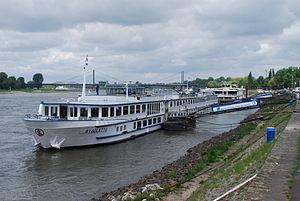
Vue d'un bateau de croisière sur le Rhin, à Düsseldorf.